Downside School

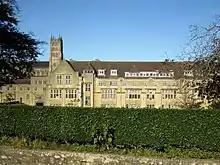

Downside School (formally The College of St Gregory the Great, Downside but simply referred to as Downside) is an 11–18 mixed, Roman Catholic, independent, day and boarding school in Stratton-on-the-Fosse, Somerset, England. It was established in 1614 and is located in the Roman Catholic Diocese of Clifton.